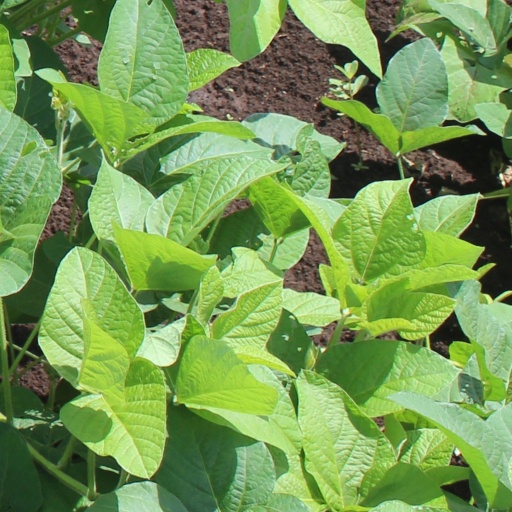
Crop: soybean